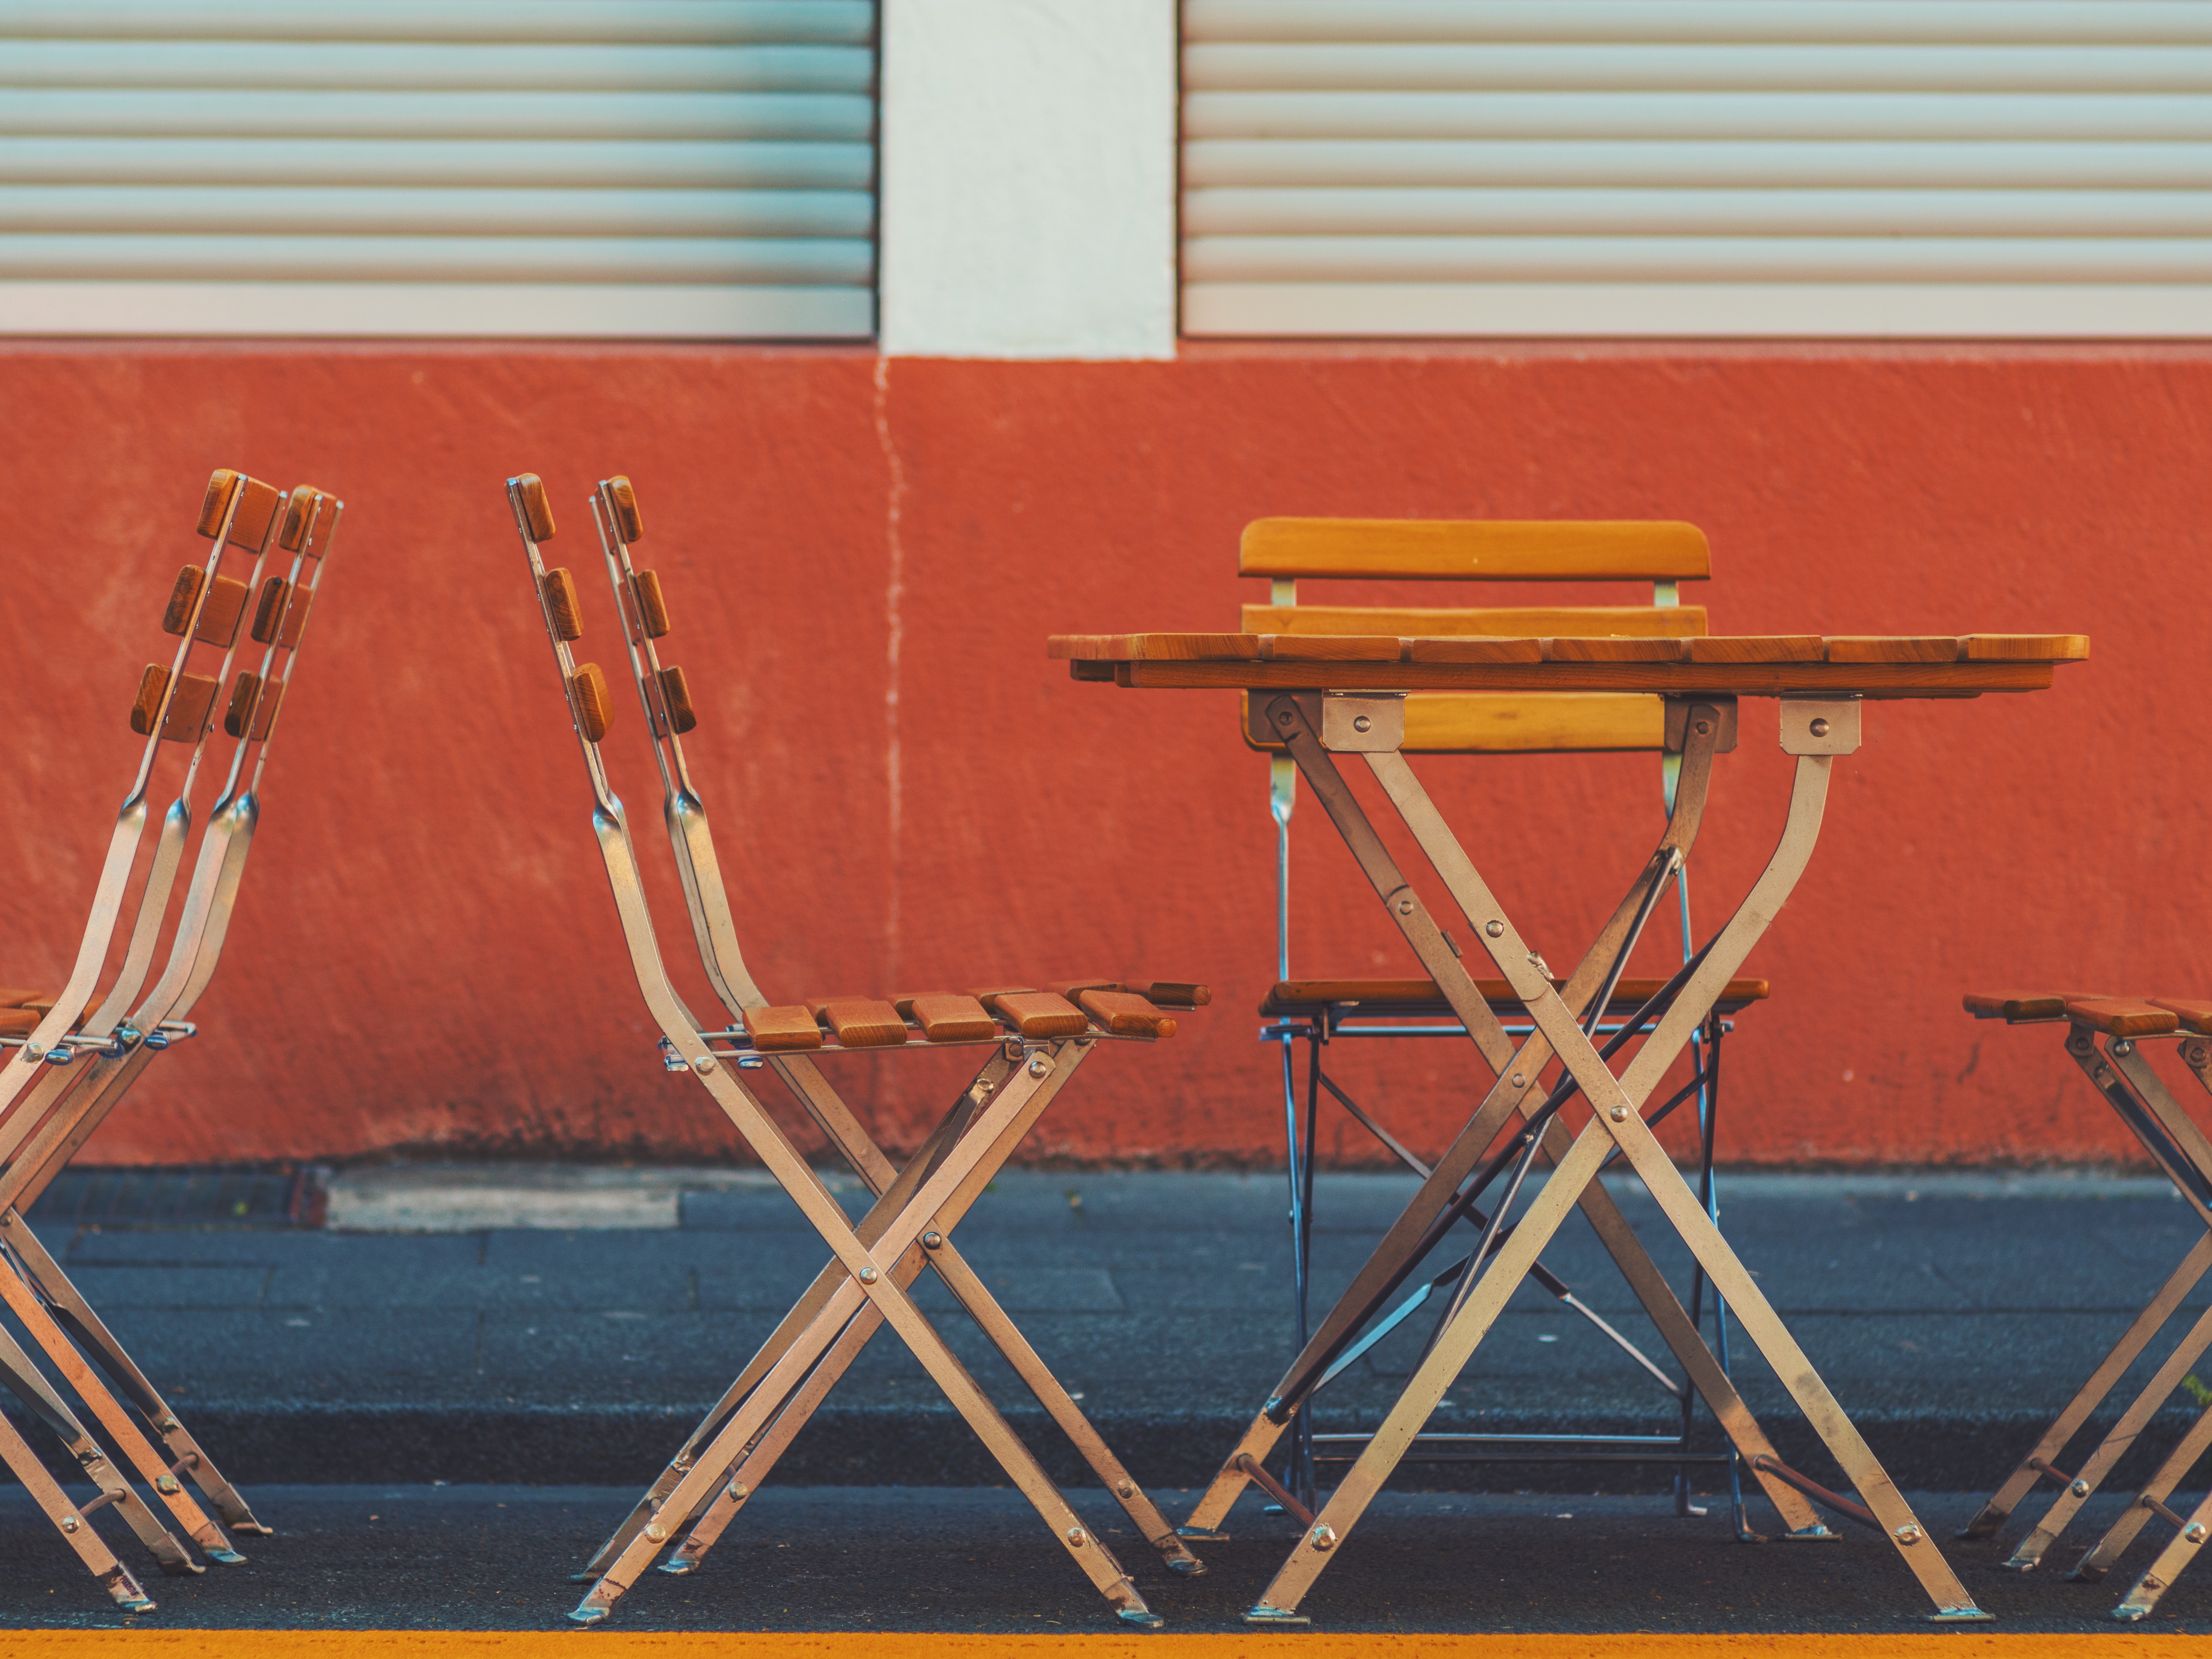
wood, chair, furniture, art, man made object